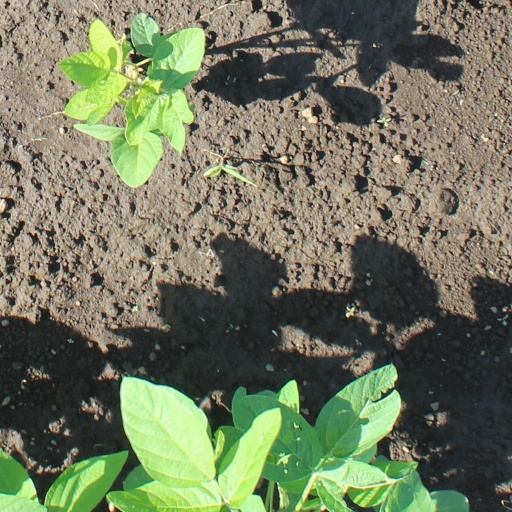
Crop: soybean